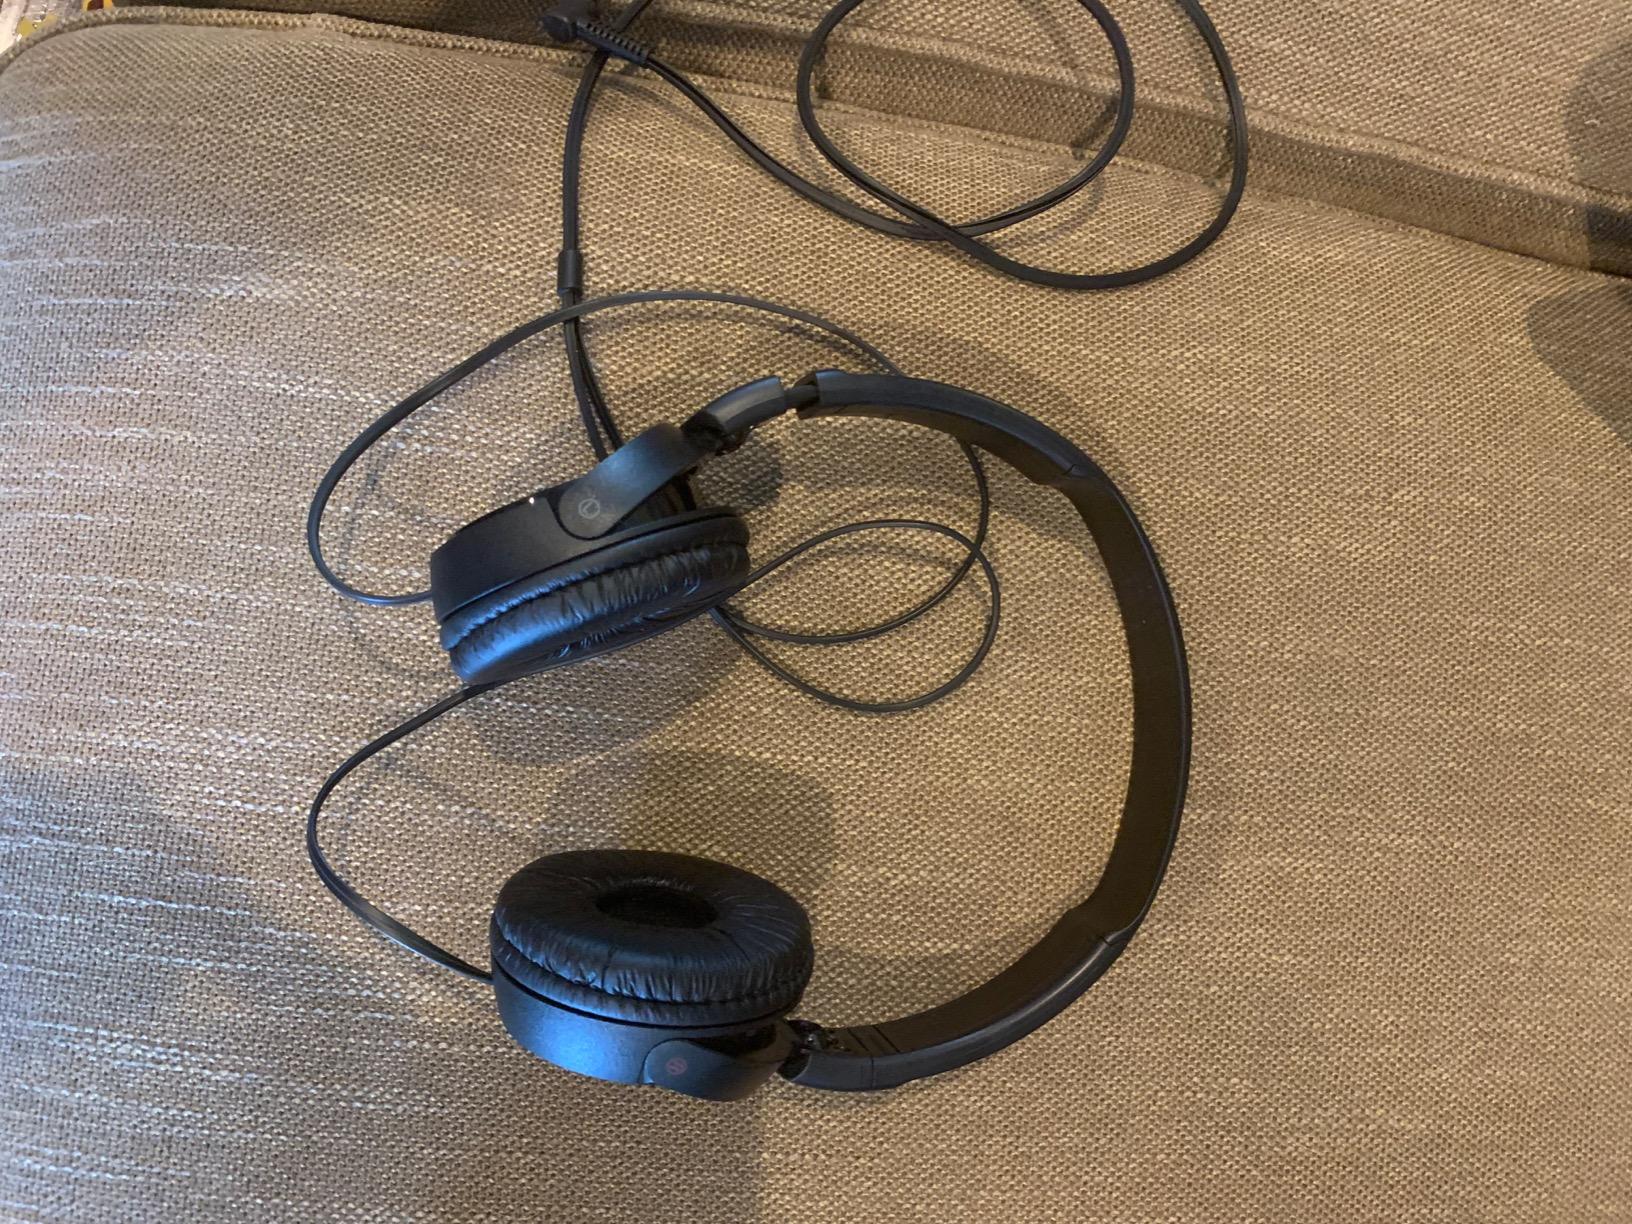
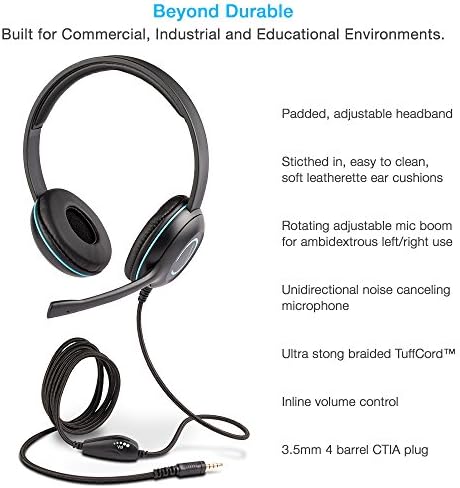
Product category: headphones
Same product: no